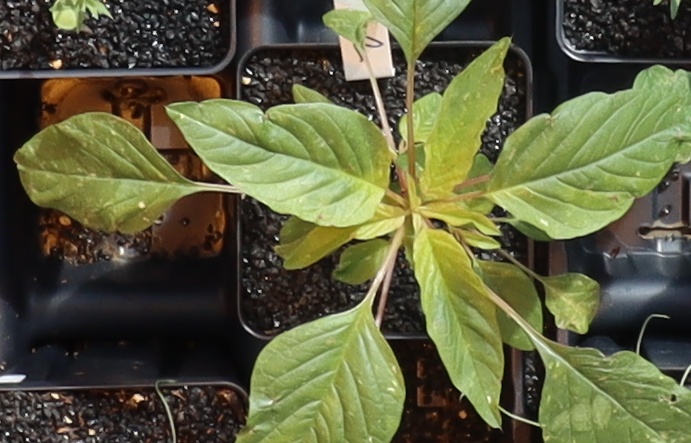
Label: Palmer Amaranth